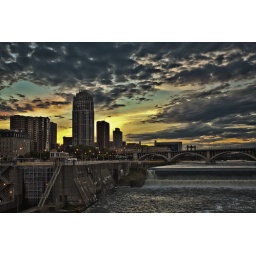
HDR night bridge st paul minneapolis minnesota over the mississippi river